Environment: lab
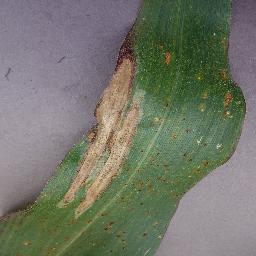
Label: northern_corn_leaf_blight